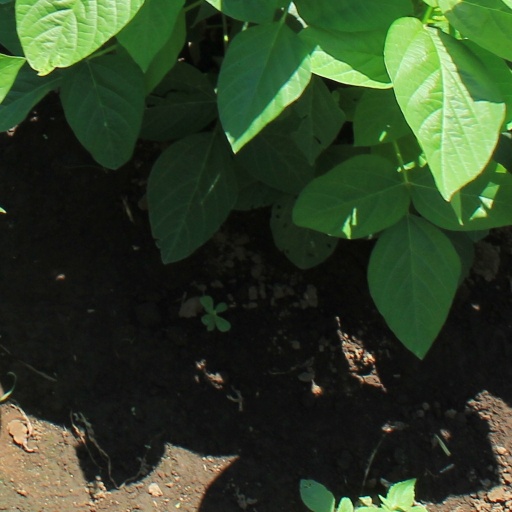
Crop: soybean